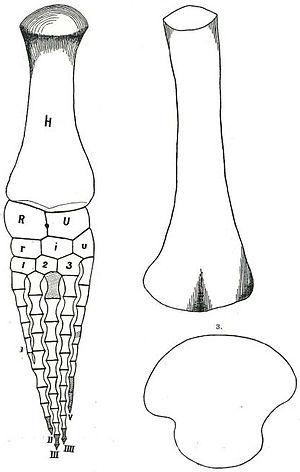
Megalneusaurus est un genre éteint de grands pliosaures qui vivait dans la mer de Sundance durant le Kimméridgien, il y a 156,2 à 152 millions d'années, au cours du Jurassique supérieur et dont une seule espèce est connue : Megalneusaurus rex.